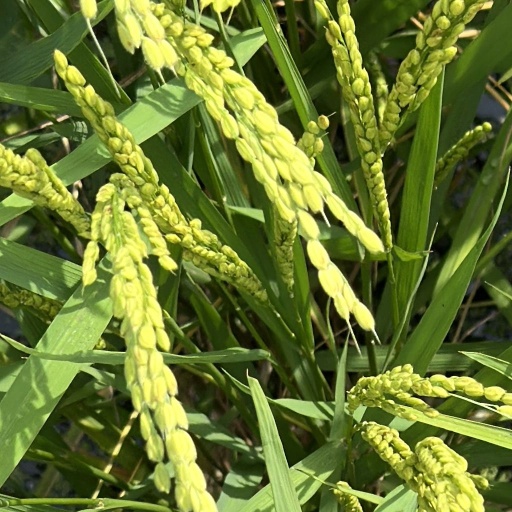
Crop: rice